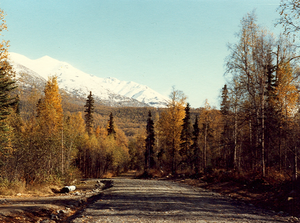
Chugiak est une localité d'Alaska, aux États-Unis, faisant partie de la municipalité d'Anchorage, à 20 milles de cette ville.